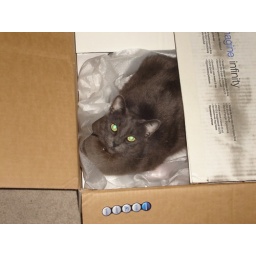
Kitty in computer box